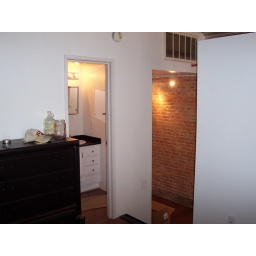
This is standing in my future bedroom looking towards the bathroom and down the steps to the outside door.